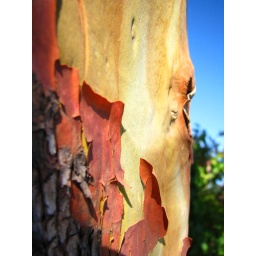
The orange trunks against the blue sky are beautiful.